Consonance and dissonance

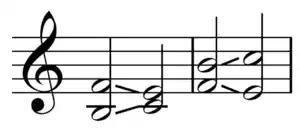

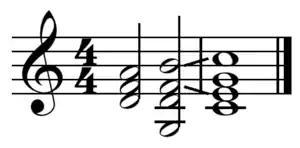
Perfect authentic cadence (V–I with roots in the bass and tonic in the highest voice of the final chord): ii–V–I progression in CFile:Ii-V-I turnaround in C.mid

Musical instruments like bells and xylophones, called Idiophones, are played such that their relatively stiff mass is excited to vibration by means of a striking the instrument. This contrasts with violins, flutes, or drums, where the vibrating medium is a light, supple string, column of air, or membrane. The overtones of the inharmonic series produced by such instruments may differ greatly from that of the rest of the orchestra, and the consonance or dissonance of the harmonic intervals as well.